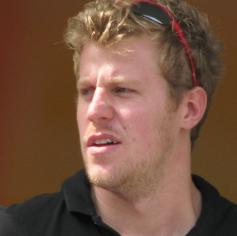
Age: 22